Balzac and the Little Chinese Seamstress (film)

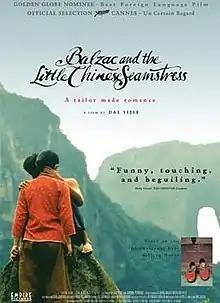
Theatrical release poster

Balzac and the Little Chinese Seamstress is a 2002 Franco-Chinese romance drama film with dialogue in the Sichuan dialect directed by Dai Sijie and starring Zhou Xun, Chen Kun and Liu Ye. It premiered at the 2002 Cannes Film Festival on 16 May.